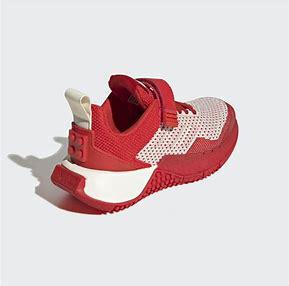
Brand: Adidas
Model: Lego Sport Pro